Delano grape strike

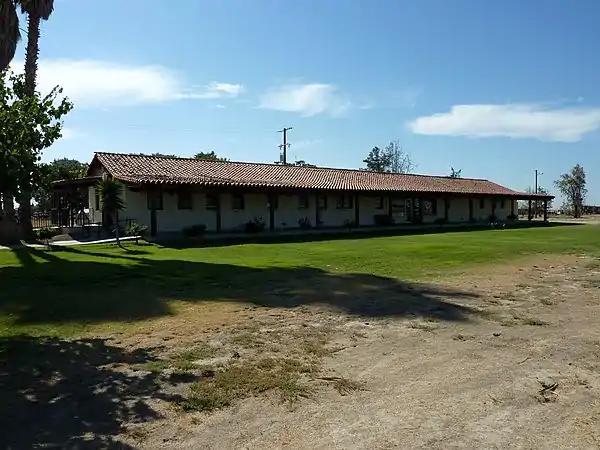

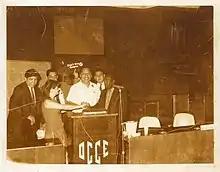
Francisco 'Pancho' Medrano speaks at conference on the boycott of grapes around 1965–1967. In the back, an unidentified man holds a sign that reads "Don't buy grapes"

Inspired by marches organized by Martin Luther King Jr. and various civil rights activists; on March 17, 1966, Cesar Chavez embarked on a 300-mile pilgrimage from Delano, California to the state's capital of Sacramento. This was an attempt to pressure the growers and the state government to answer the demands of the Mexican American and Filipino American farm workers which represented the Filipino-dominated Agricultural Workers Organizing Committee and the Mexican-dominated National Farm Workers Association. The pilgrimage was also intended to bring widespread public attention to the farm worker's cause. Shortly after this, the National Farm Workers Association and the Agricultural Workers Organizing Committee merged and became known as the United Farm Workers Organizing Committee, with Cesar Chavez and Larry Itliong being head and assistant director respectively. In August 1966, the AFL-CIO charted the UFW, officially combining the AWOC and the NFWA.